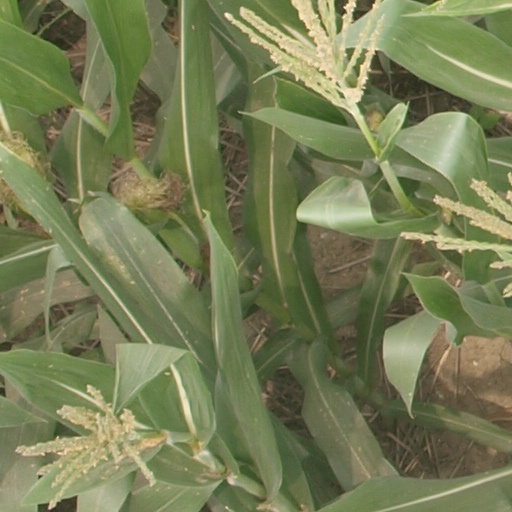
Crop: maize; corn